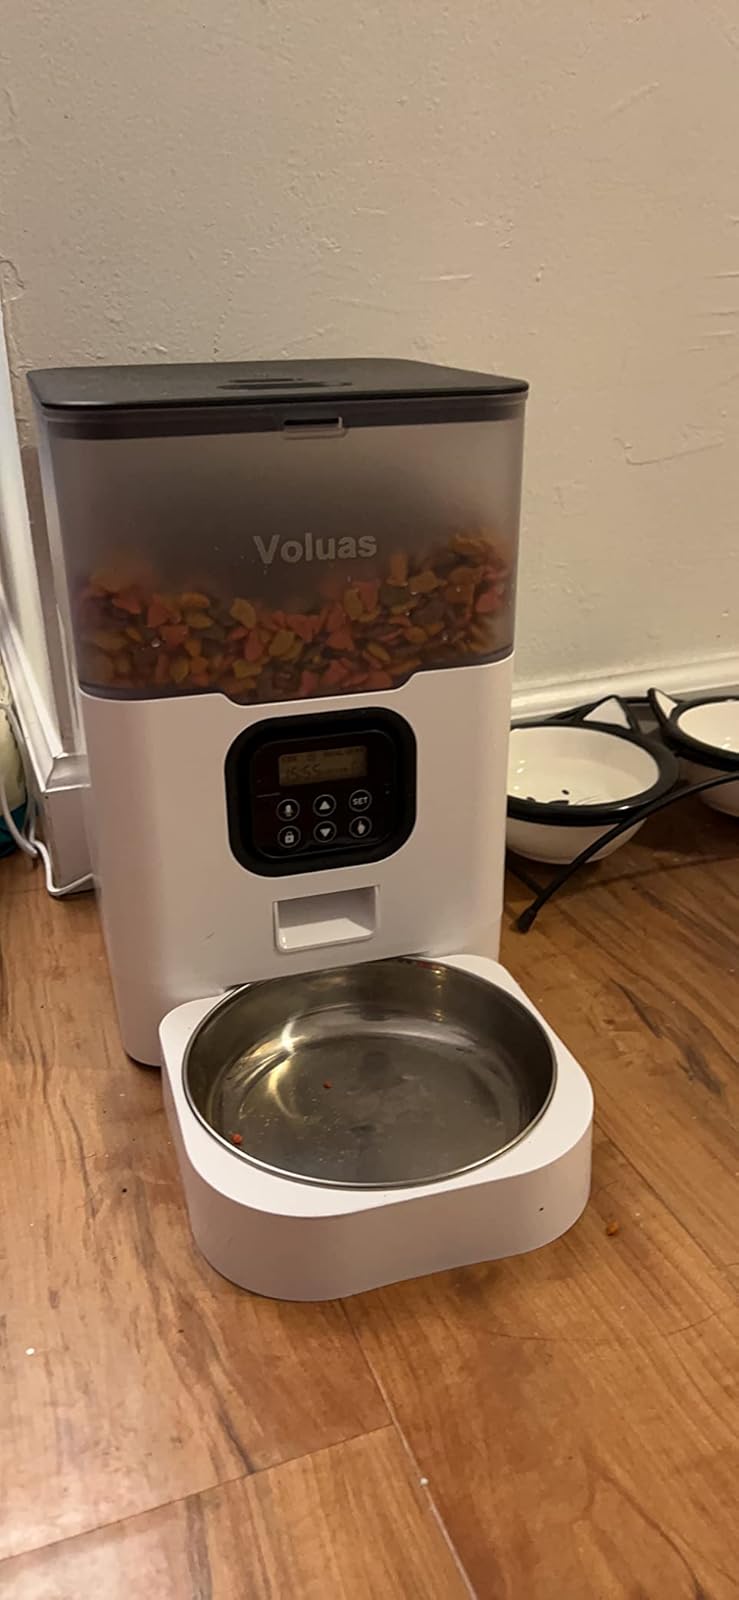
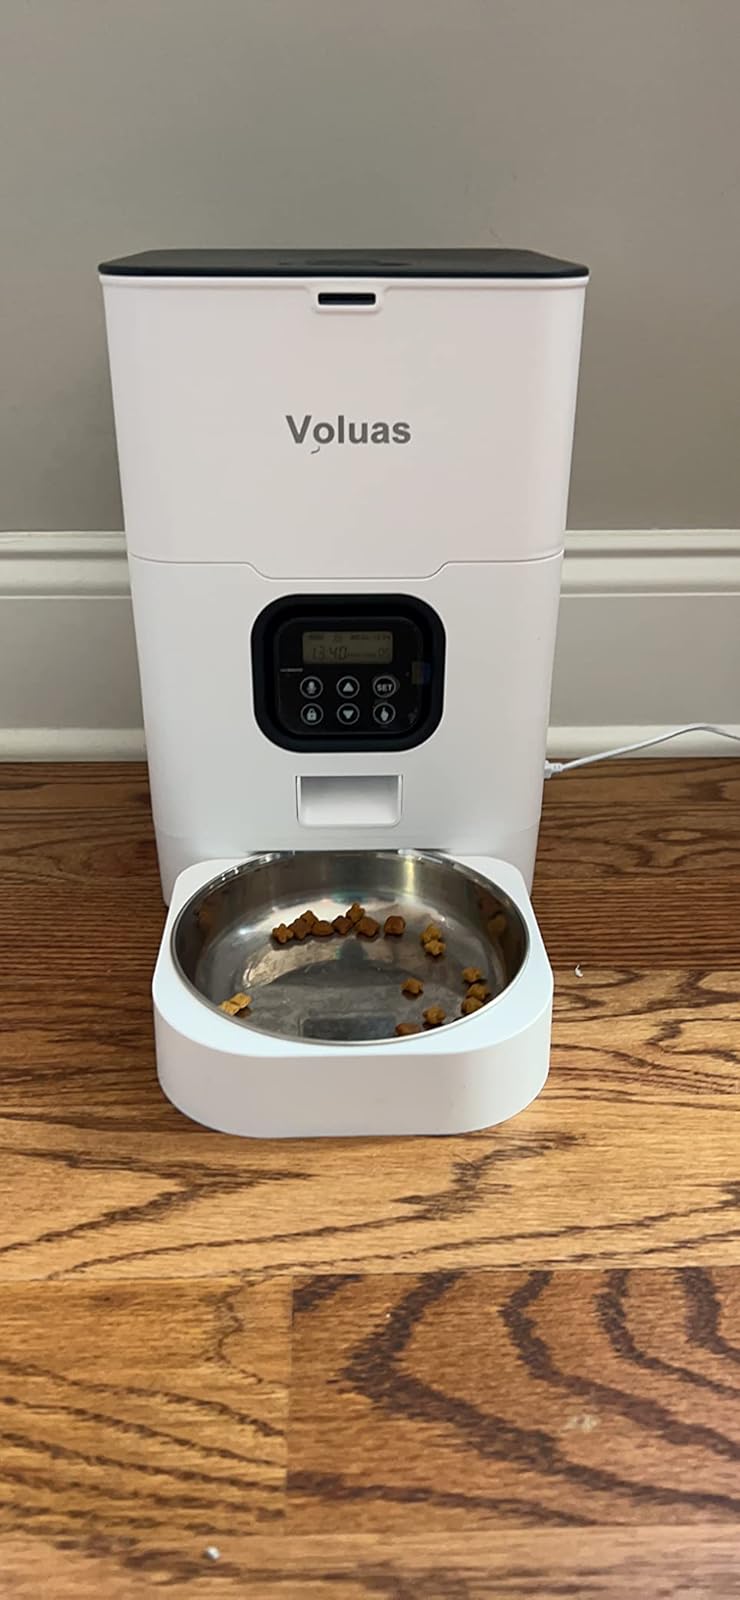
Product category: items_feeder
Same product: no